Polar forests of the Cretaceous

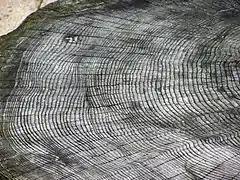
Fossilized tree growth rings

Growth ring measurements during the Cretaceous can also provide details of what the climate might have been like in various geographic locations on Earth. Pattern analysis of tree rings or growth rings from Cretaceous fossil woods are mainly used to make inferences into paleoclimate and forest productivity. One very useful scientific method used for tree growth ring dating is dendrochronology. However, most of the studies conducted on fossilized wood rely on the idea that processes related to tree growth rates that operated in the past are identical to the processes that operate in the present, uniformitarianism. On this basis, forest productivity can be inferred from the analysis of growth rings in Cretaceous trees. Analysis of forest productivity from the Cretaceous shows that annual tree growth rates at low paleolatitudes were significantly elevated relative to the present. In the polar paleolatitudes, growth rate analysis also indicates elevated productivity, but even more significantly improved relative to today. Dendrochronology of fossilized wood growth rings from high paleolatitudes suggests the presence of greenhouse-like climatic conditions on a global scale during this time period.